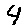
Label: 4